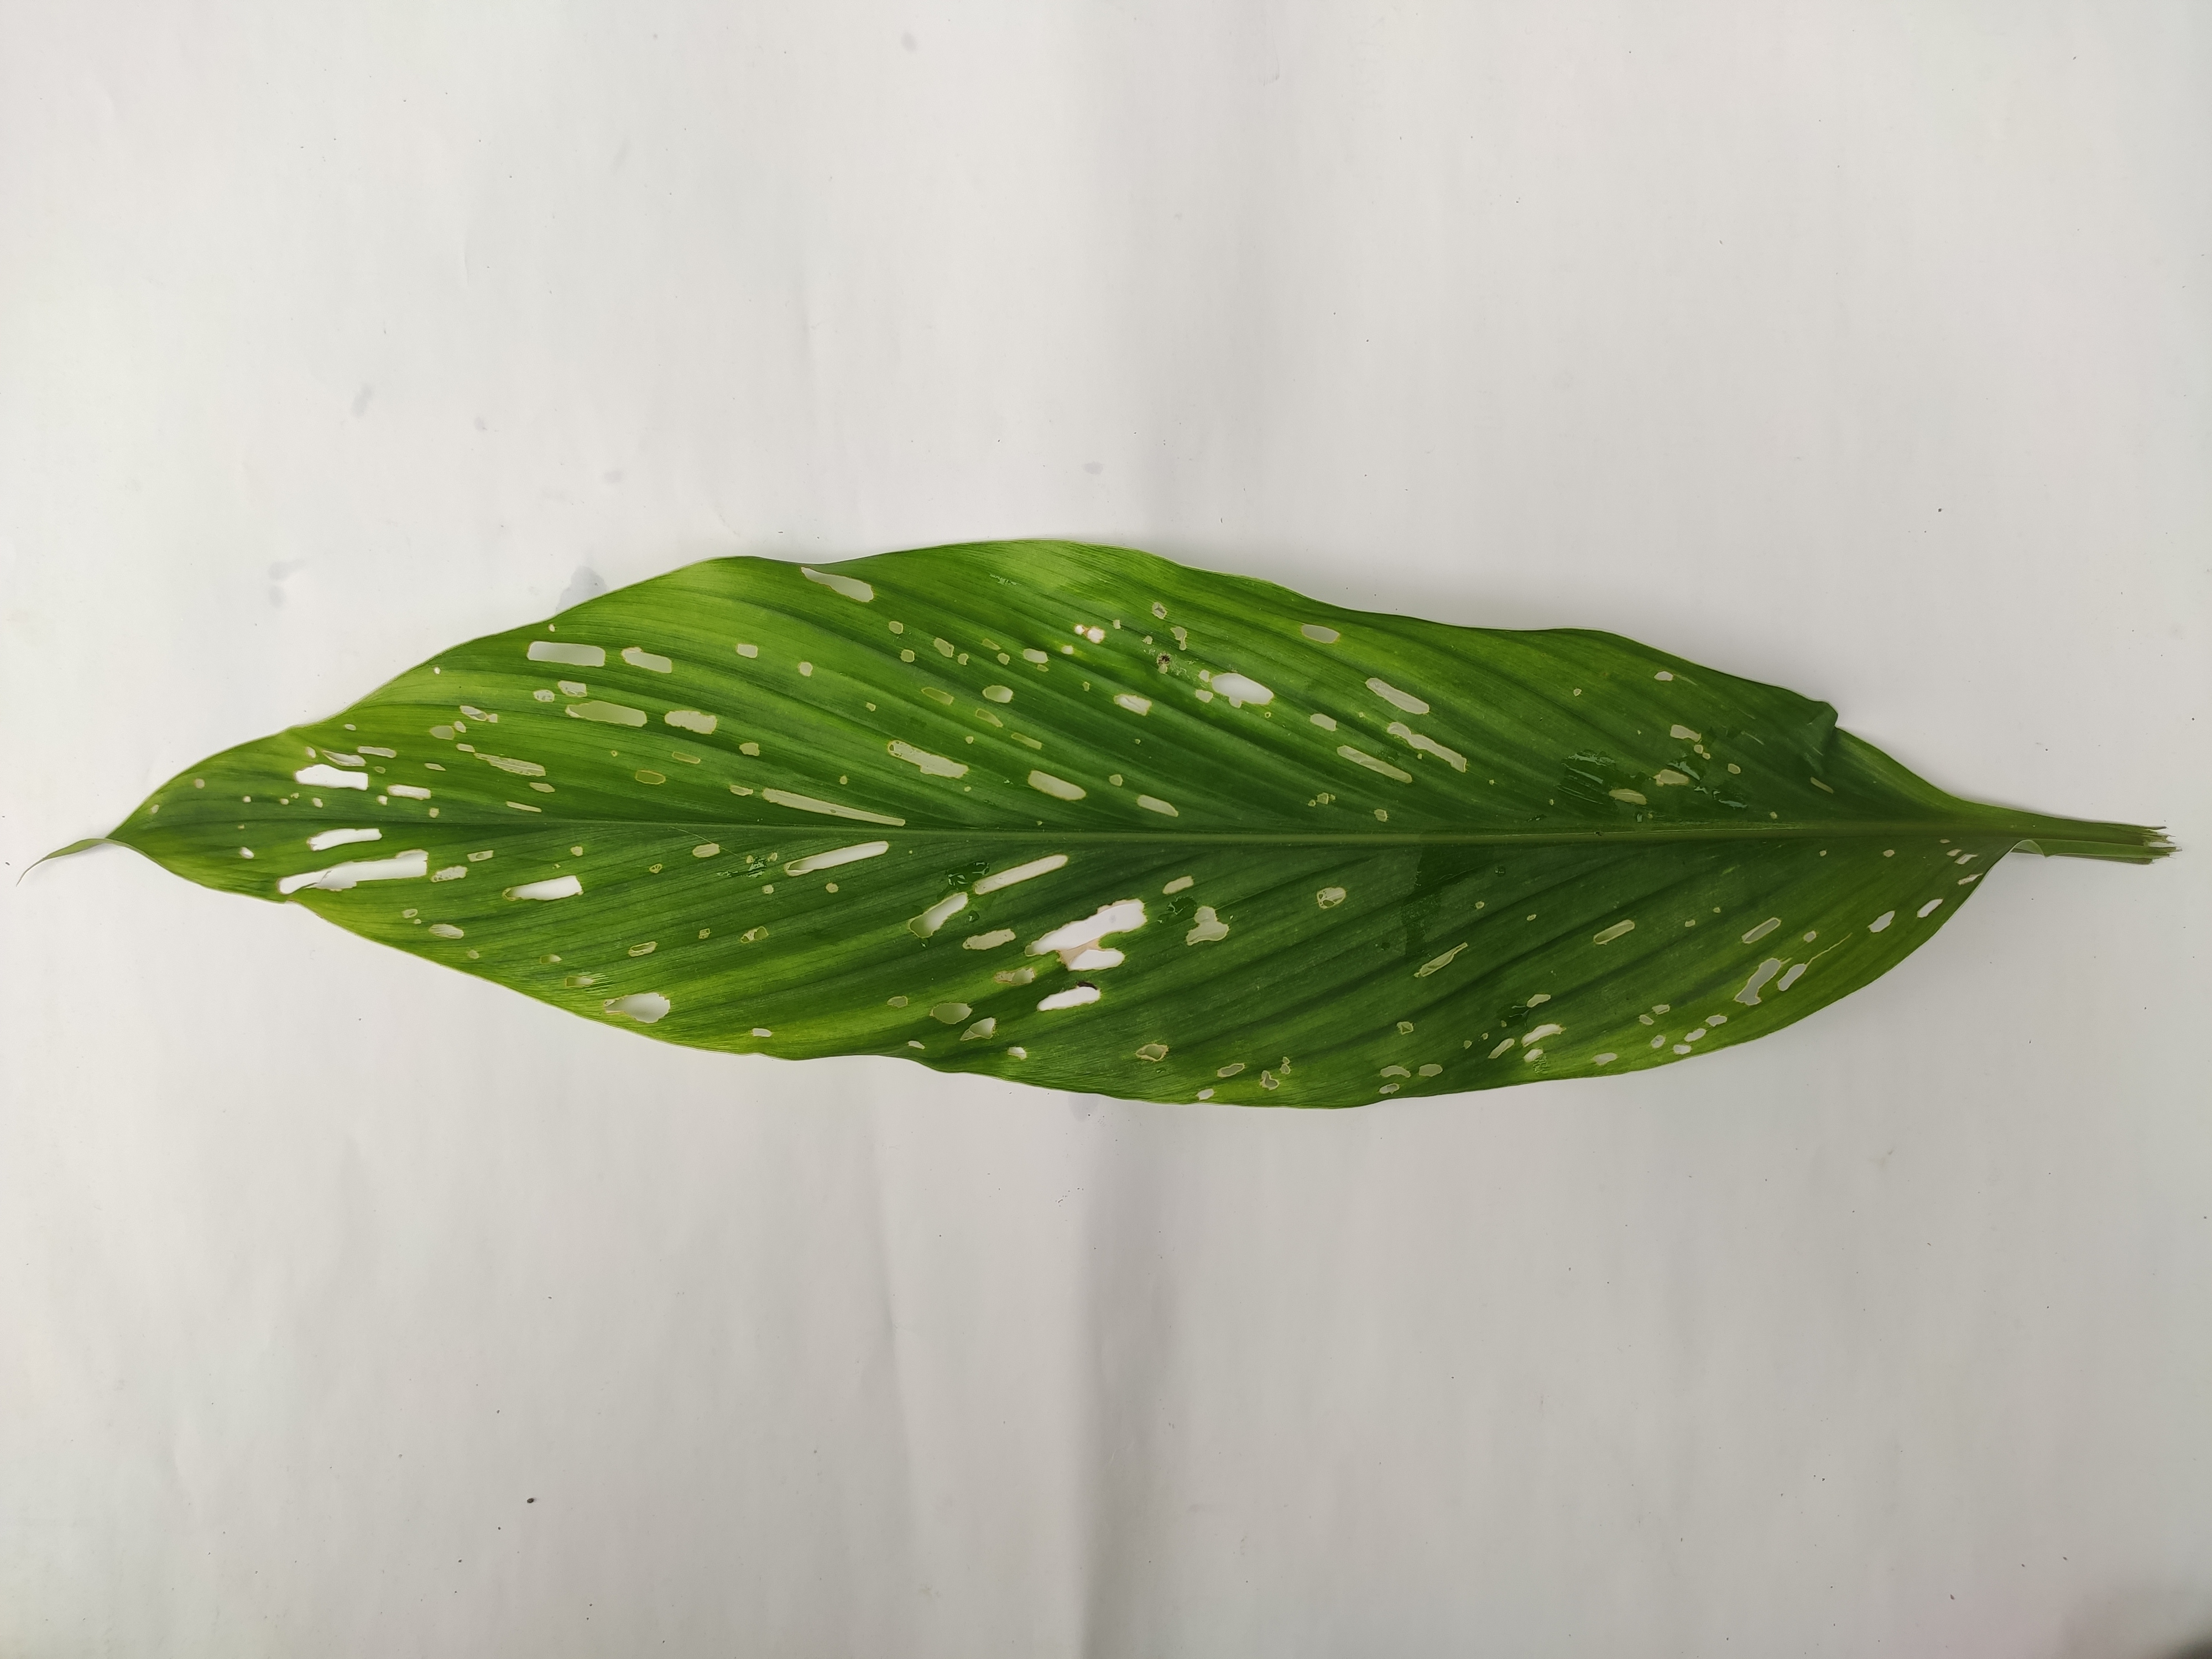
Label: Aphids_Disease